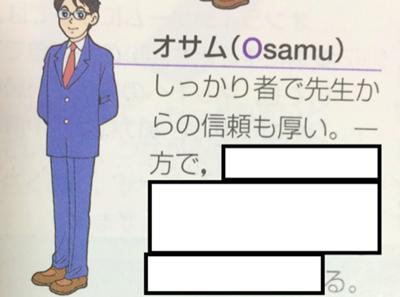
回答: 食欲が凄まじく、どんなものでも『うまそー!!』とうるさい。名前のローマ字を逆から読むと納得す